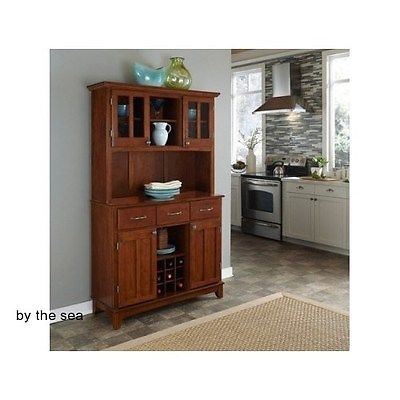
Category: cabinet